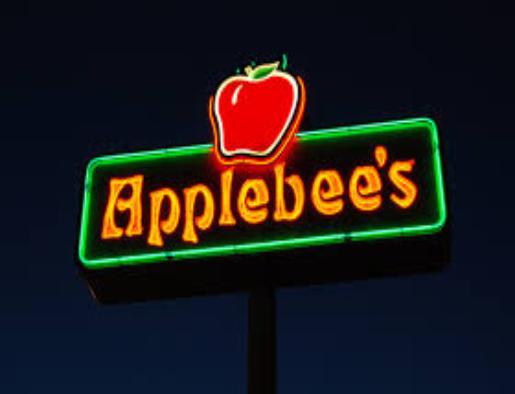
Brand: Applebee's
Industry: Food